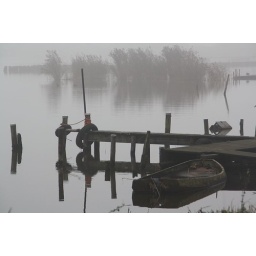
Photographer: Kim Krohne. Portrait: boat in the water